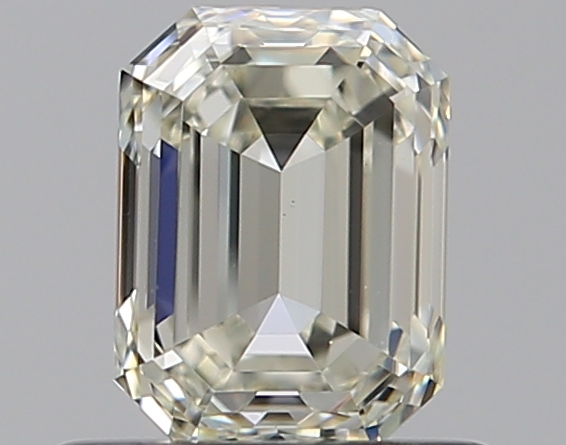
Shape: emerald
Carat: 0.7
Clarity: VVS2
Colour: M
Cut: VG
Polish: EX
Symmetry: VG
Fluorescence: F
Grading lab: GIA
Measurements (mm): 5.59 x 4.14 x 2.89